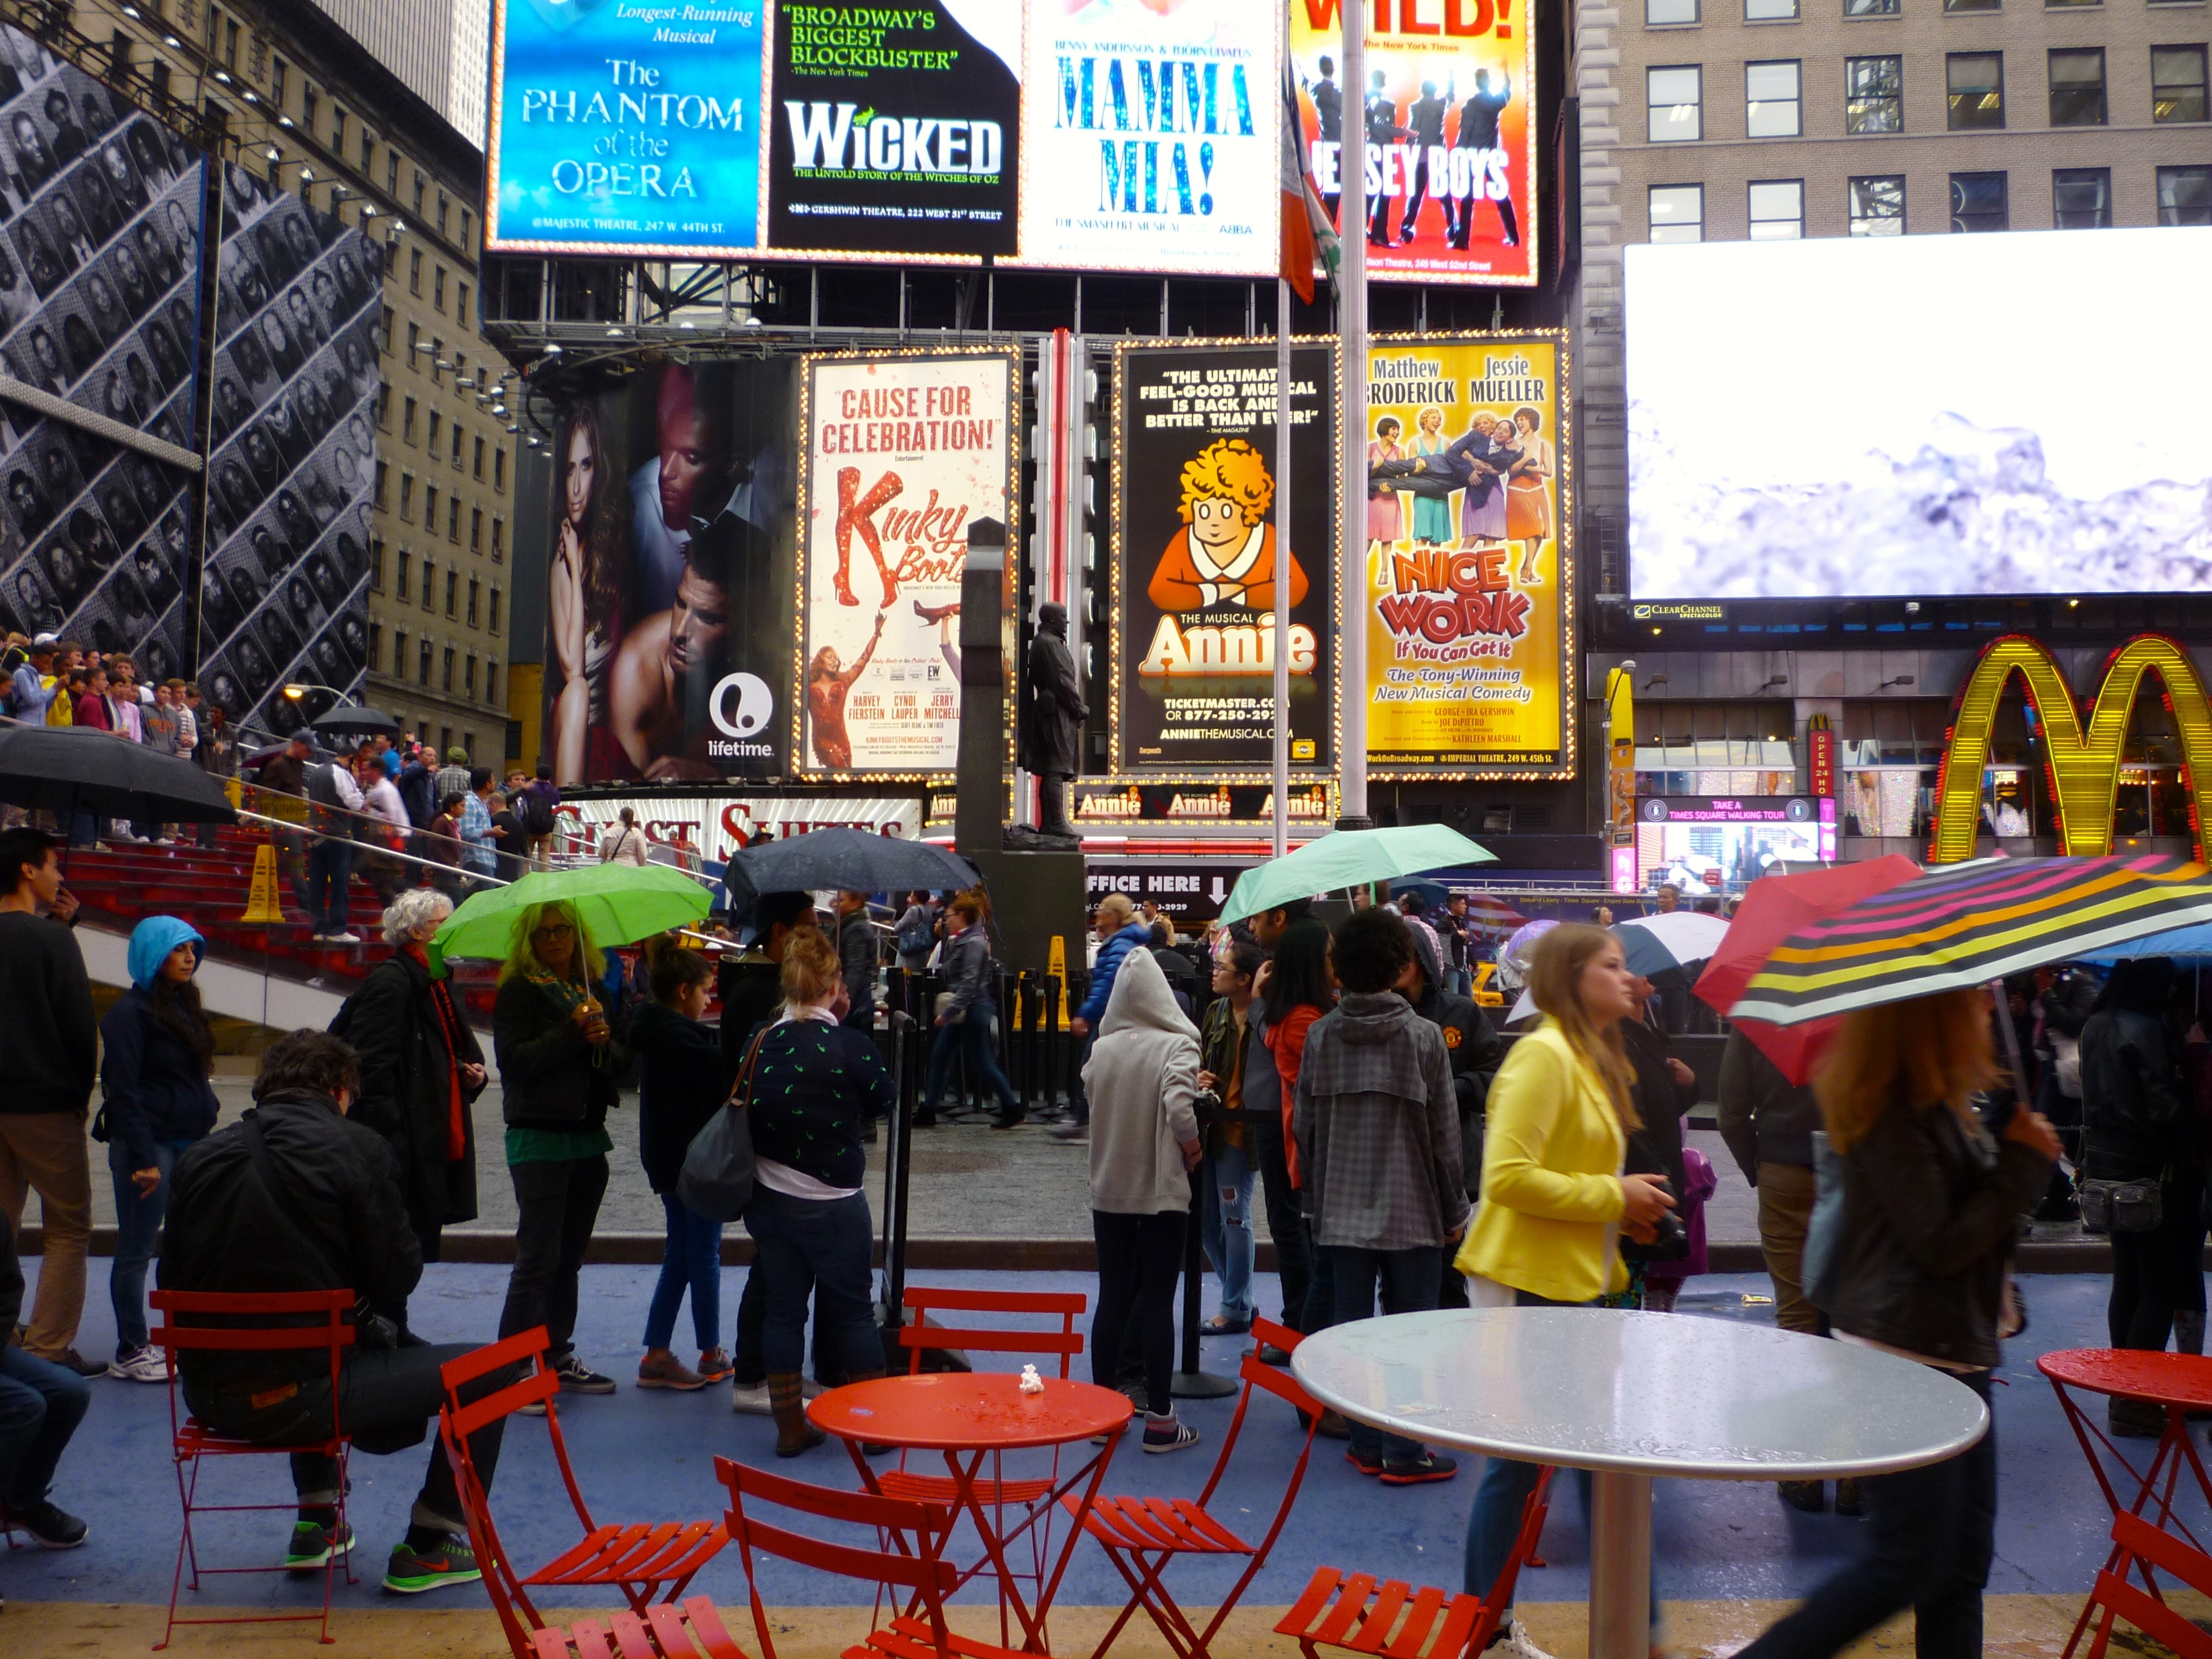
pedestrian, street, city, urban, advertising, crowd, recreation, market, world, urban area